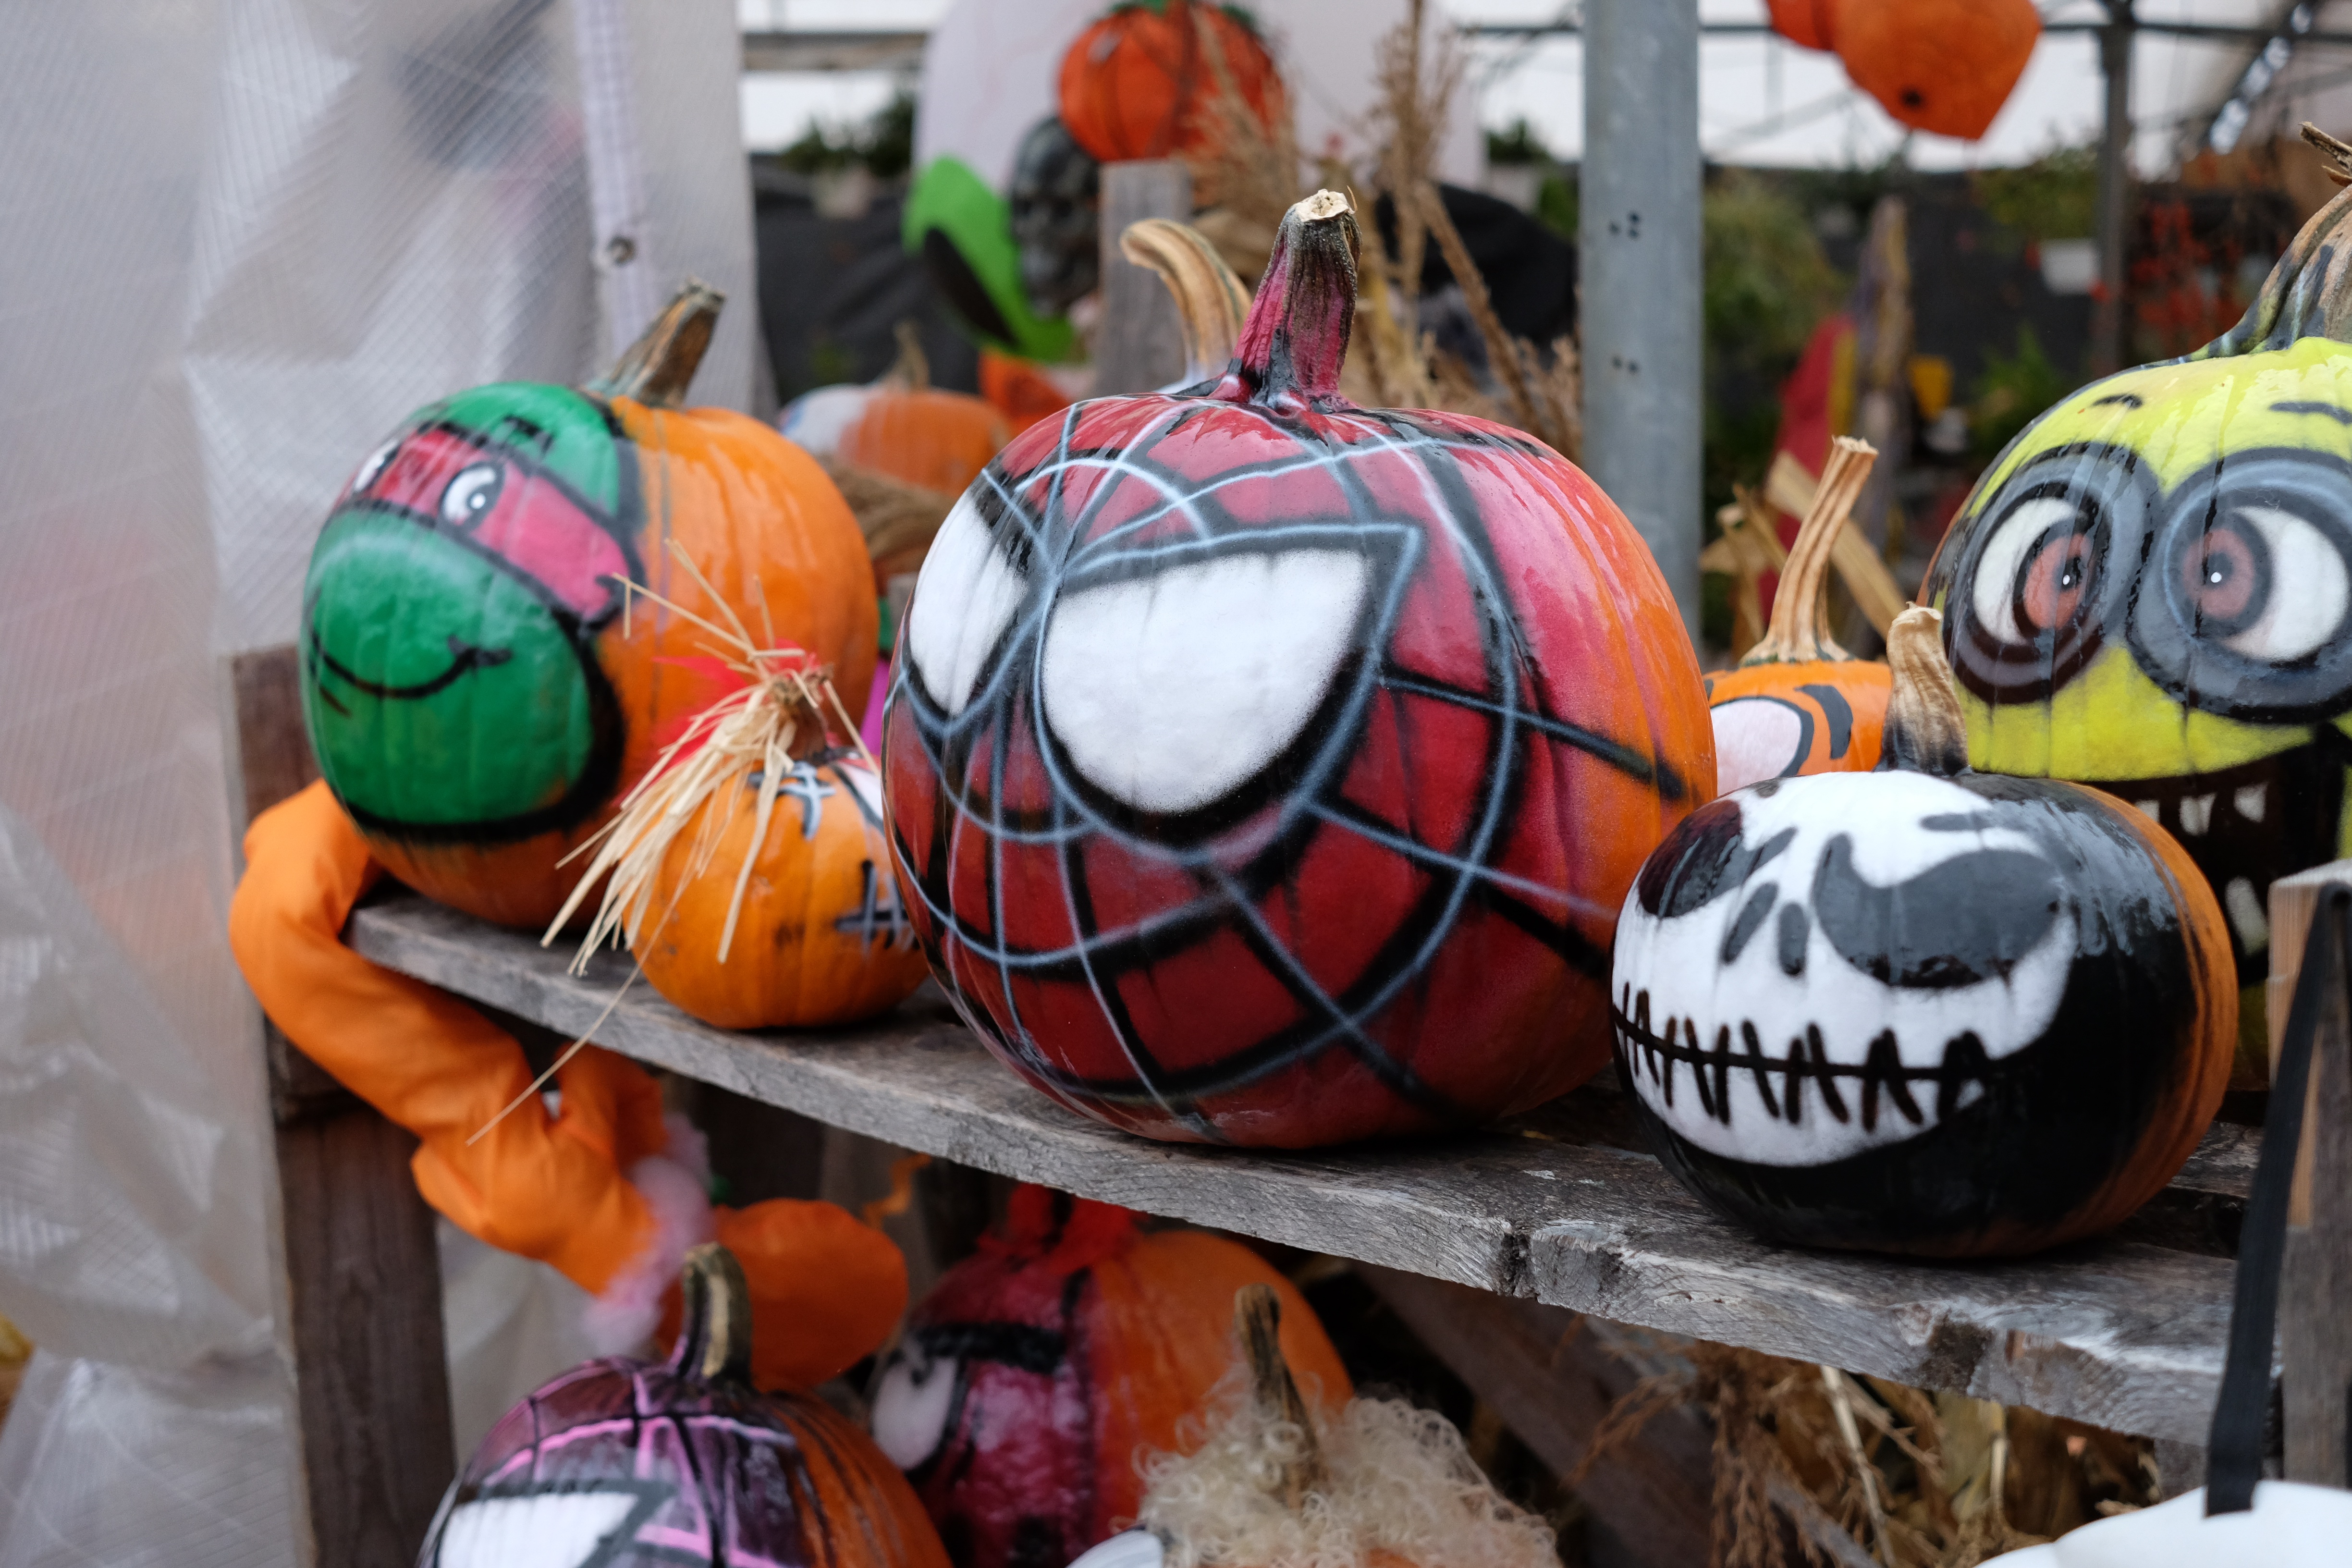
color, halloween, festival